Miró otro

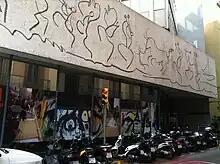
In 2012 there was a memorial exhibit where the paintings were displayed again.

The art intervention made by Miró and his colleagues caused many reactions, including strong words of rejection by the art critic Rafael Santos Torroella: